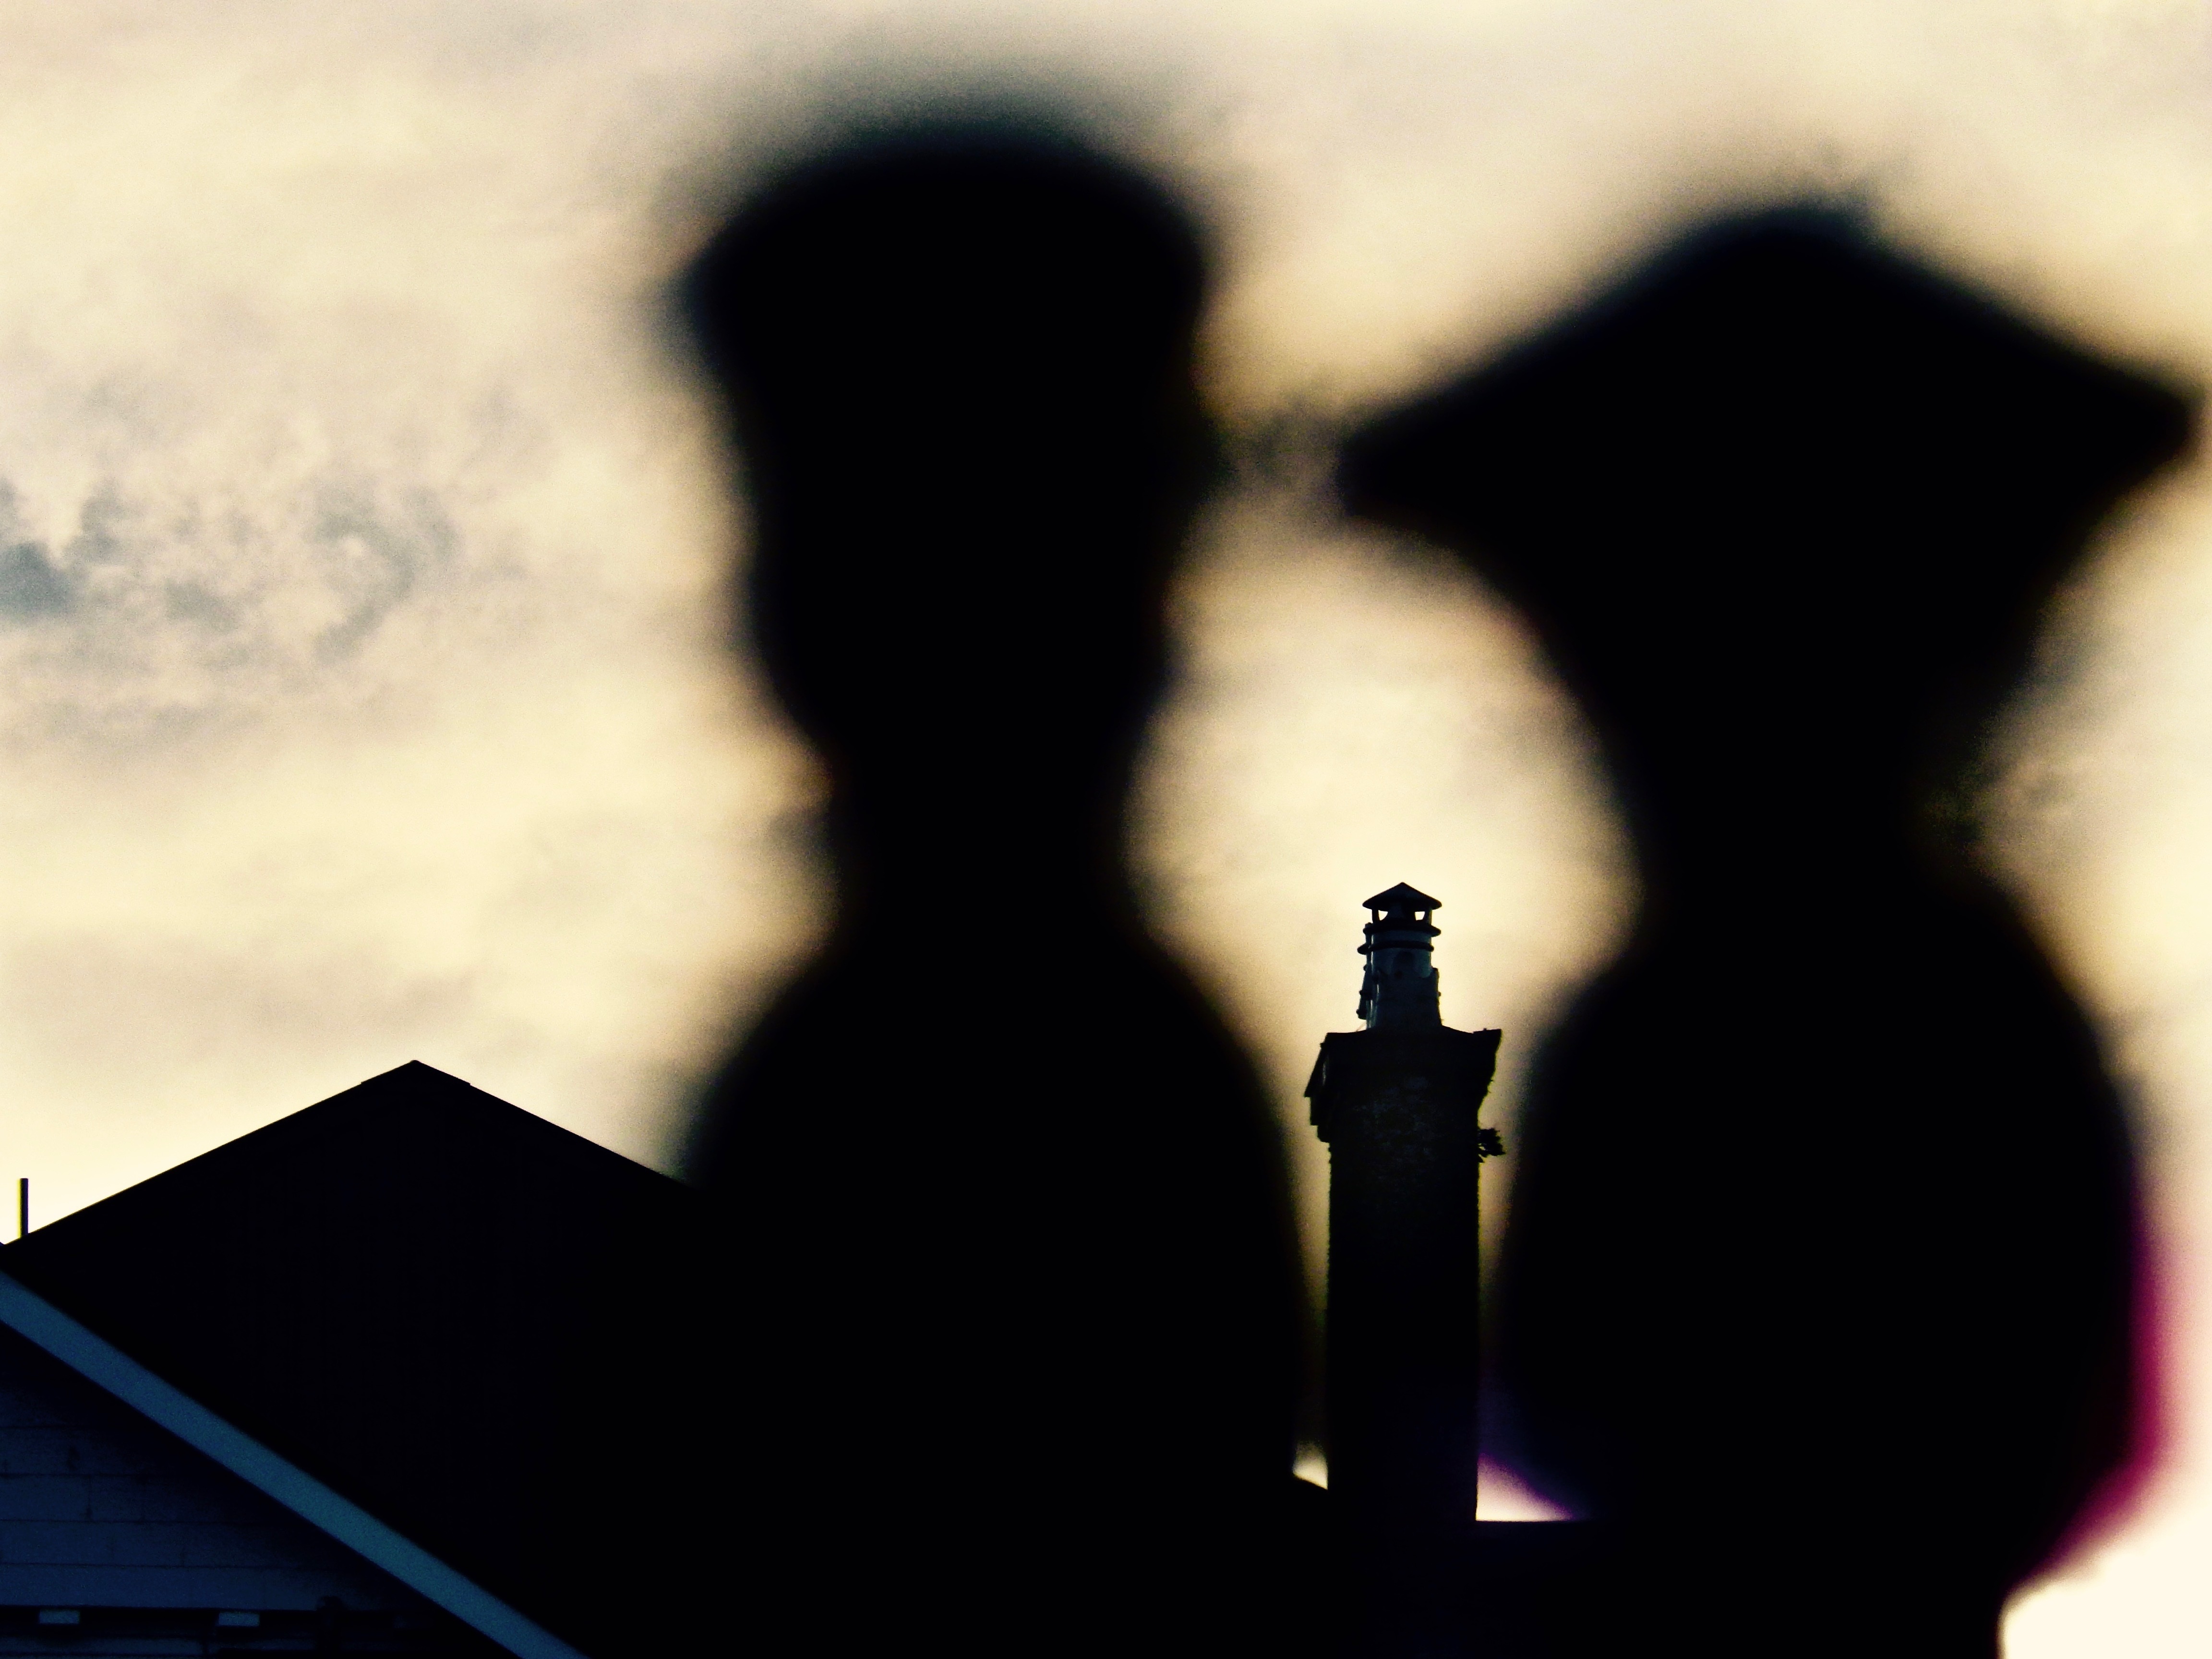
silhouette, light, sunlight, reflection, color, shadow, darkness, black, lighting, shape